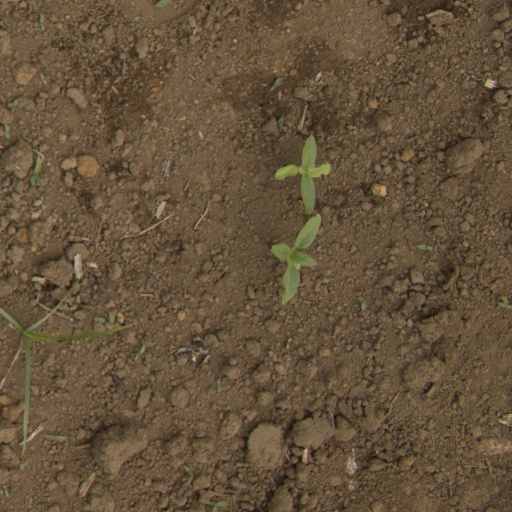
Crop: Jerusalem artichoke